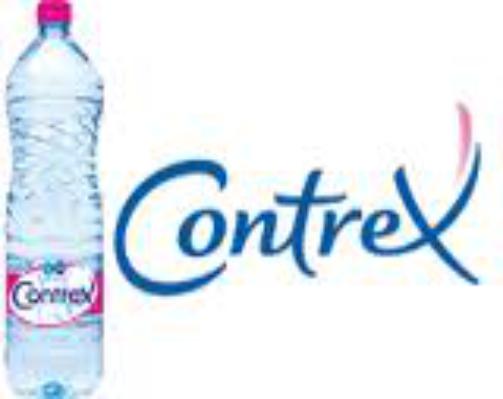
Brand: contrex
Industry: Food